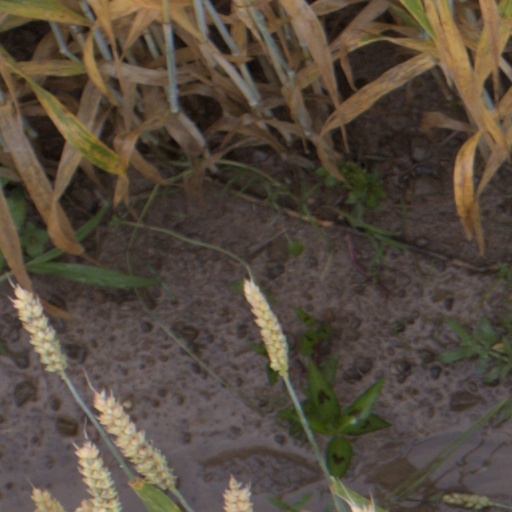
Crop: wheat